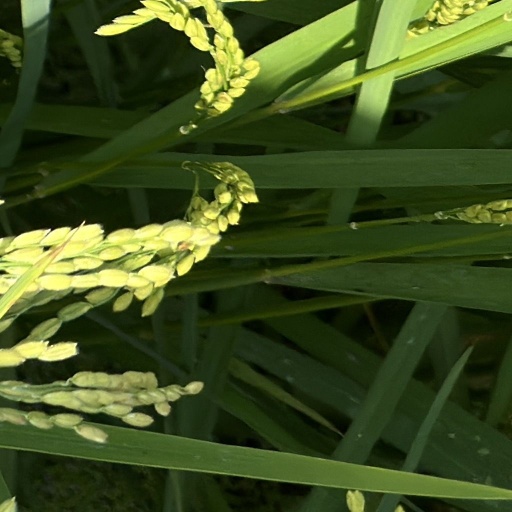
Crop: rice